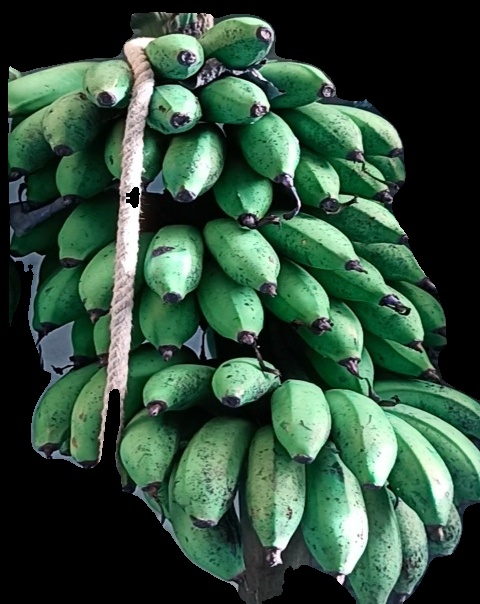
Variety: rasbale
Grade: grade2